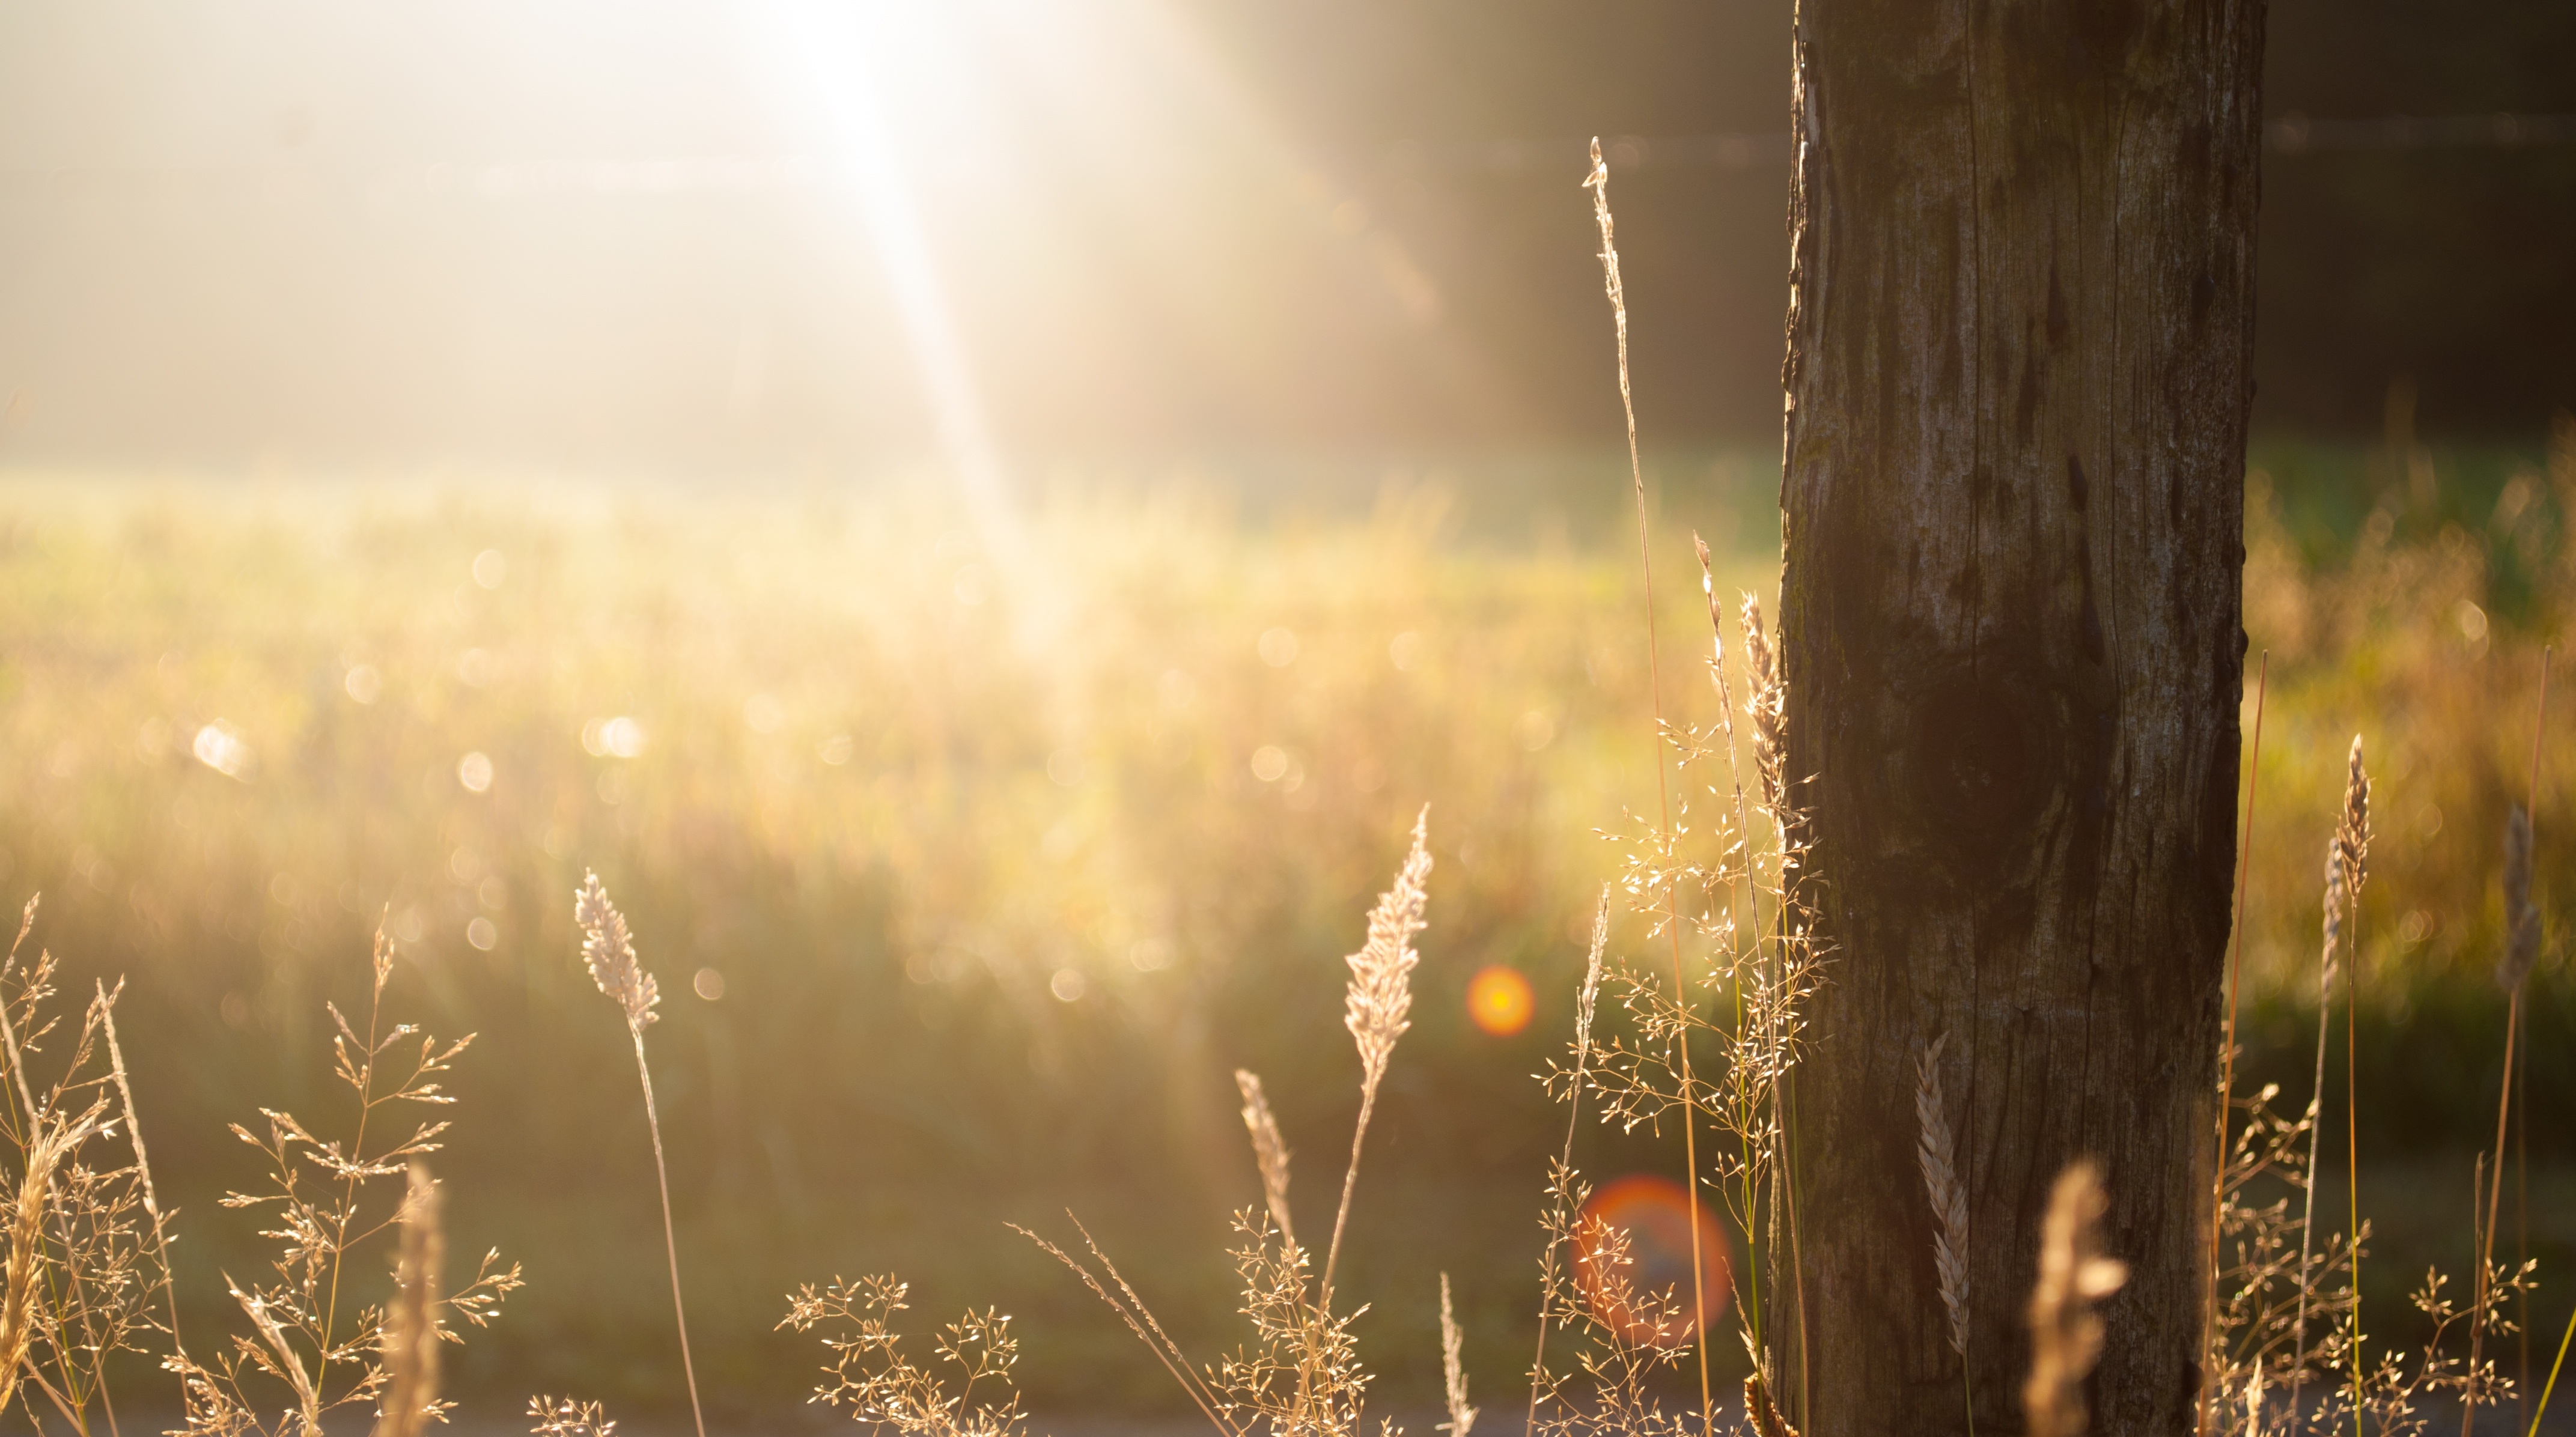
tree, nature, forest, grass, branch, light, plant, sunshine, sun, sunset, mist, field, sunlight, ray, morning, leaf, flower, evening, reflection, autumn, season, habitat, natural environment, atmospheric phenomenon, grass family, woody plant